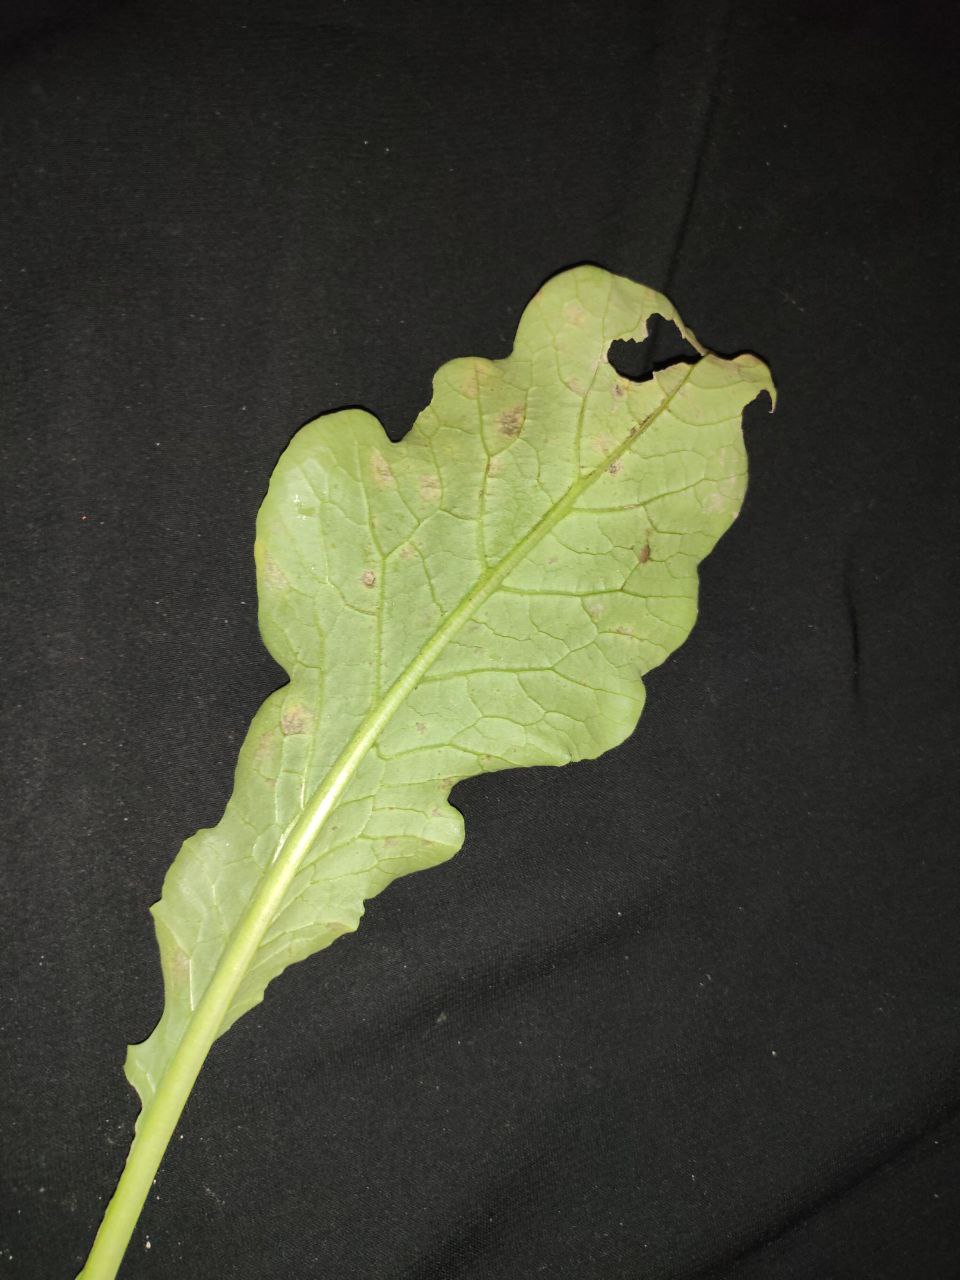
Label: Downey mildew